Lynching of George Tompkins

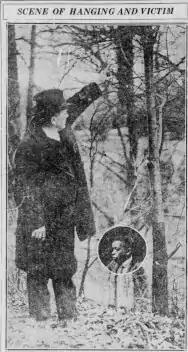
This image appeared in the "Indianapolis Times" on March 17, 1922. It depicted the scene where Tompkins' body was found and also included an undated photograph of George Tompkins.

George Tompkins, a young Black man living in Indianapolis, was the victim of a racial terror lynching in 1922. His death was declared a suicide by white authorities, and no further investigation of the death was undertaken by authorities at the time. In March 2022, Tompkins was memorialized by the Indiana Remembrance Coalition and his death certificate was amended to reflect his death by homicide.